University of Malaya

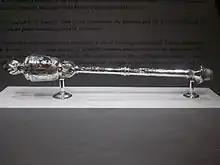
The Universiti Malaya Silver Mace

As a result, the institution named the Universiti Malaya was chartered under the Carr-Saunders Commission in 1949. The formation of the Universiti Malaya on 8 October 1949 in Bukit Timah Campus (Former site of Raffles College), Singapore came from the merger of King Edward VII College of Medicine and Raffles College, which had been established in 1905 and 1929, respectively.